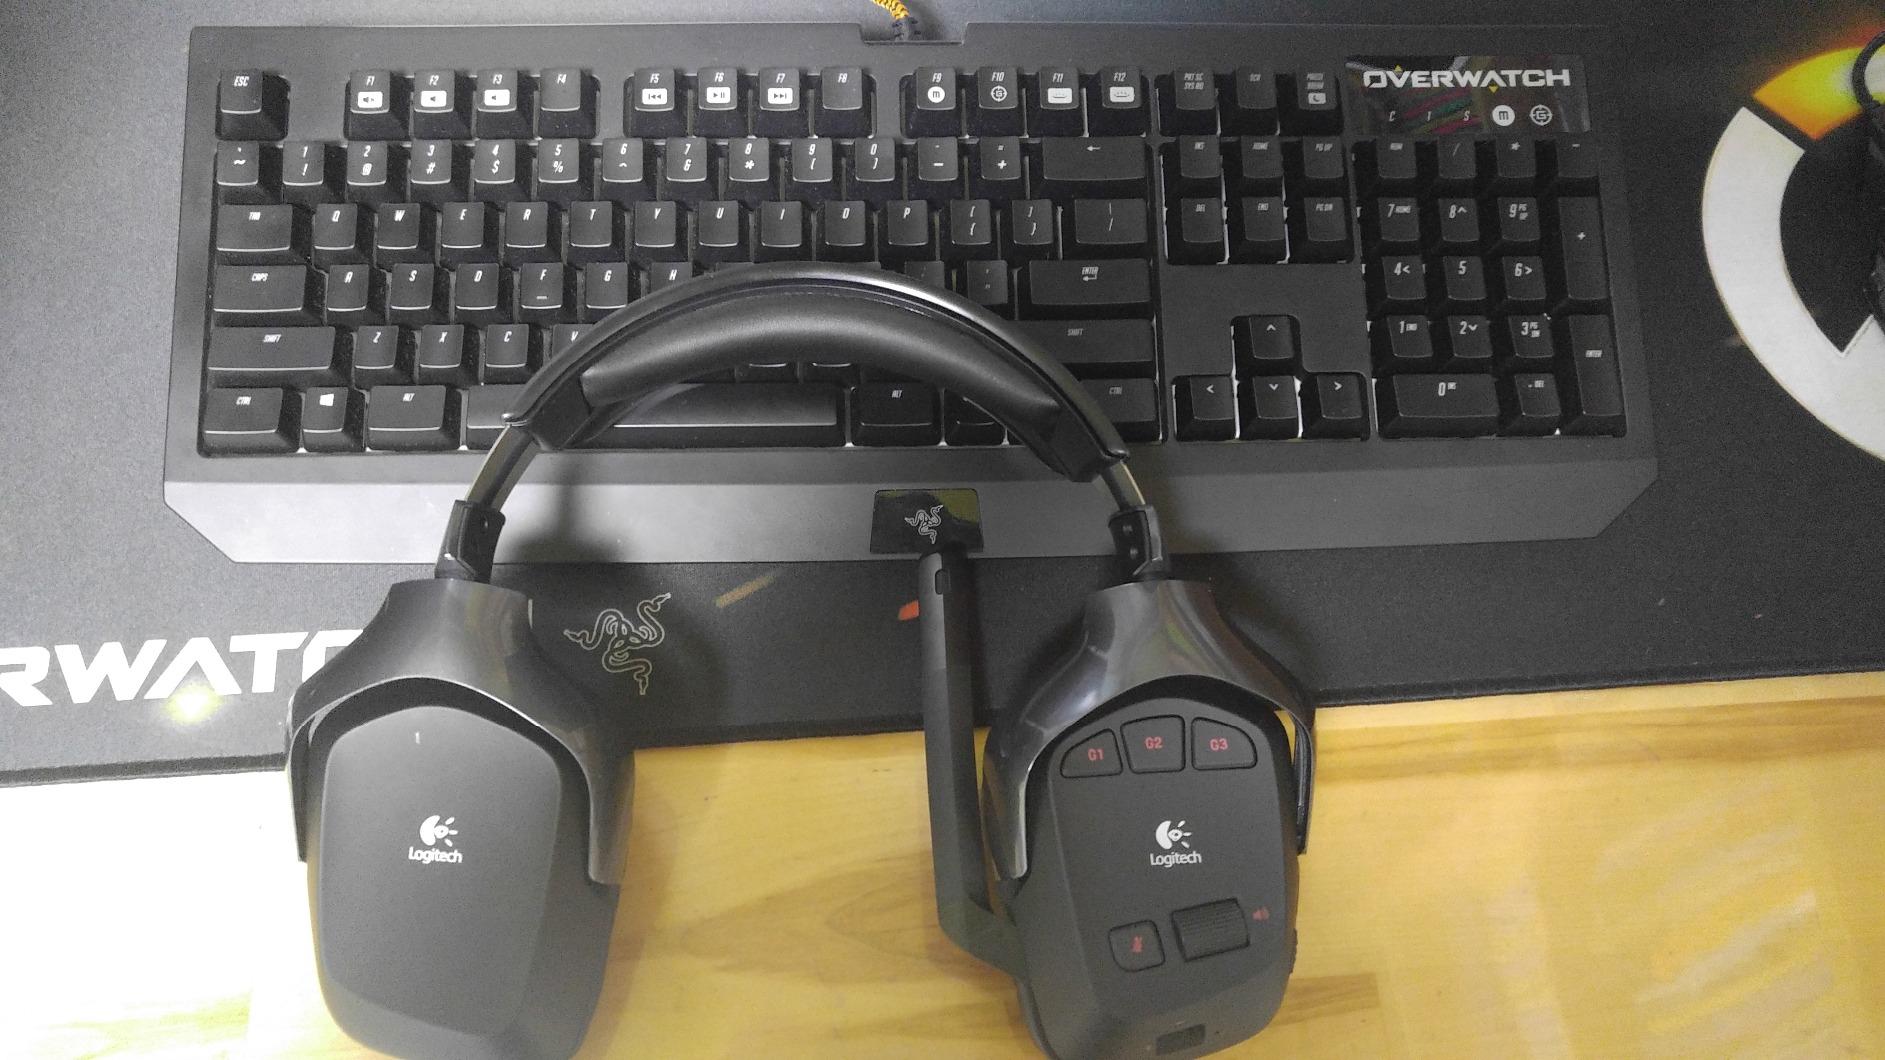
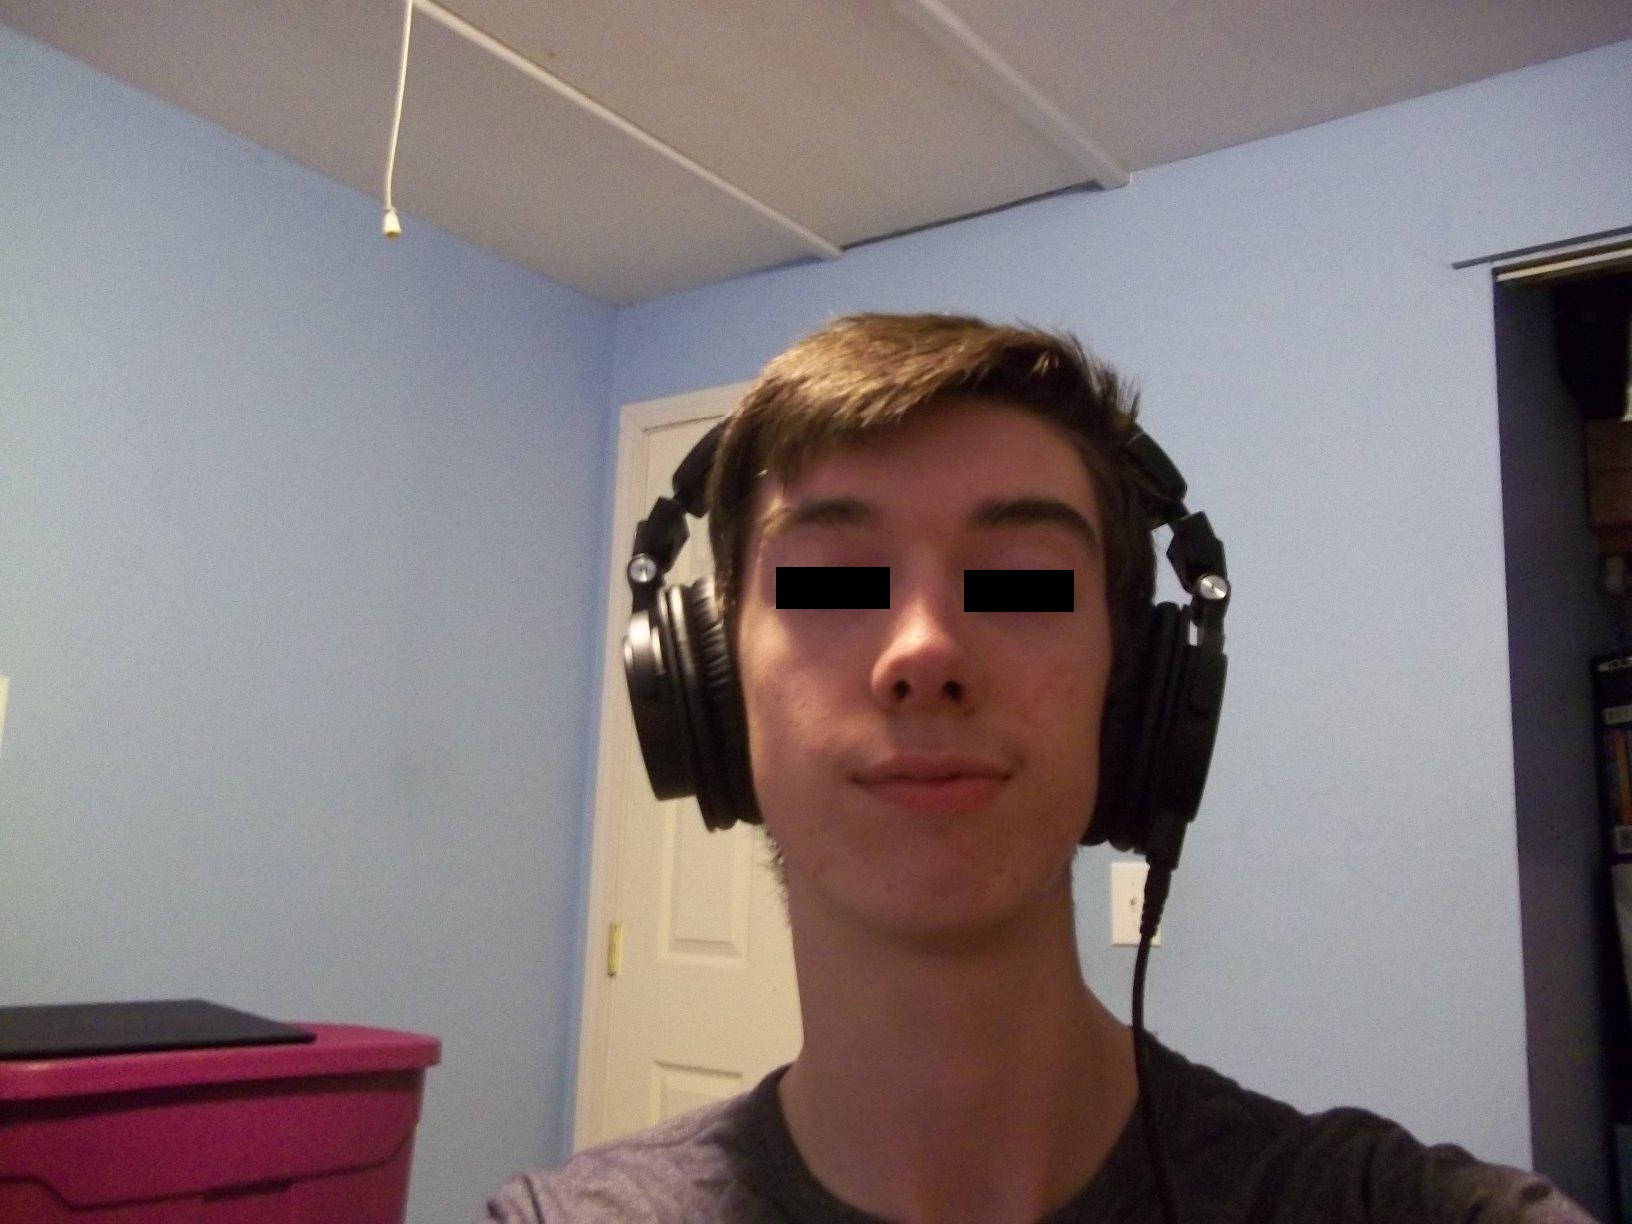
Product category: headphones
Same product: no